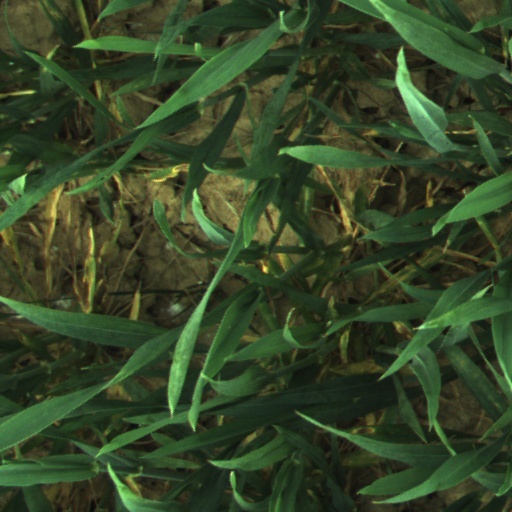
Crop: wheat